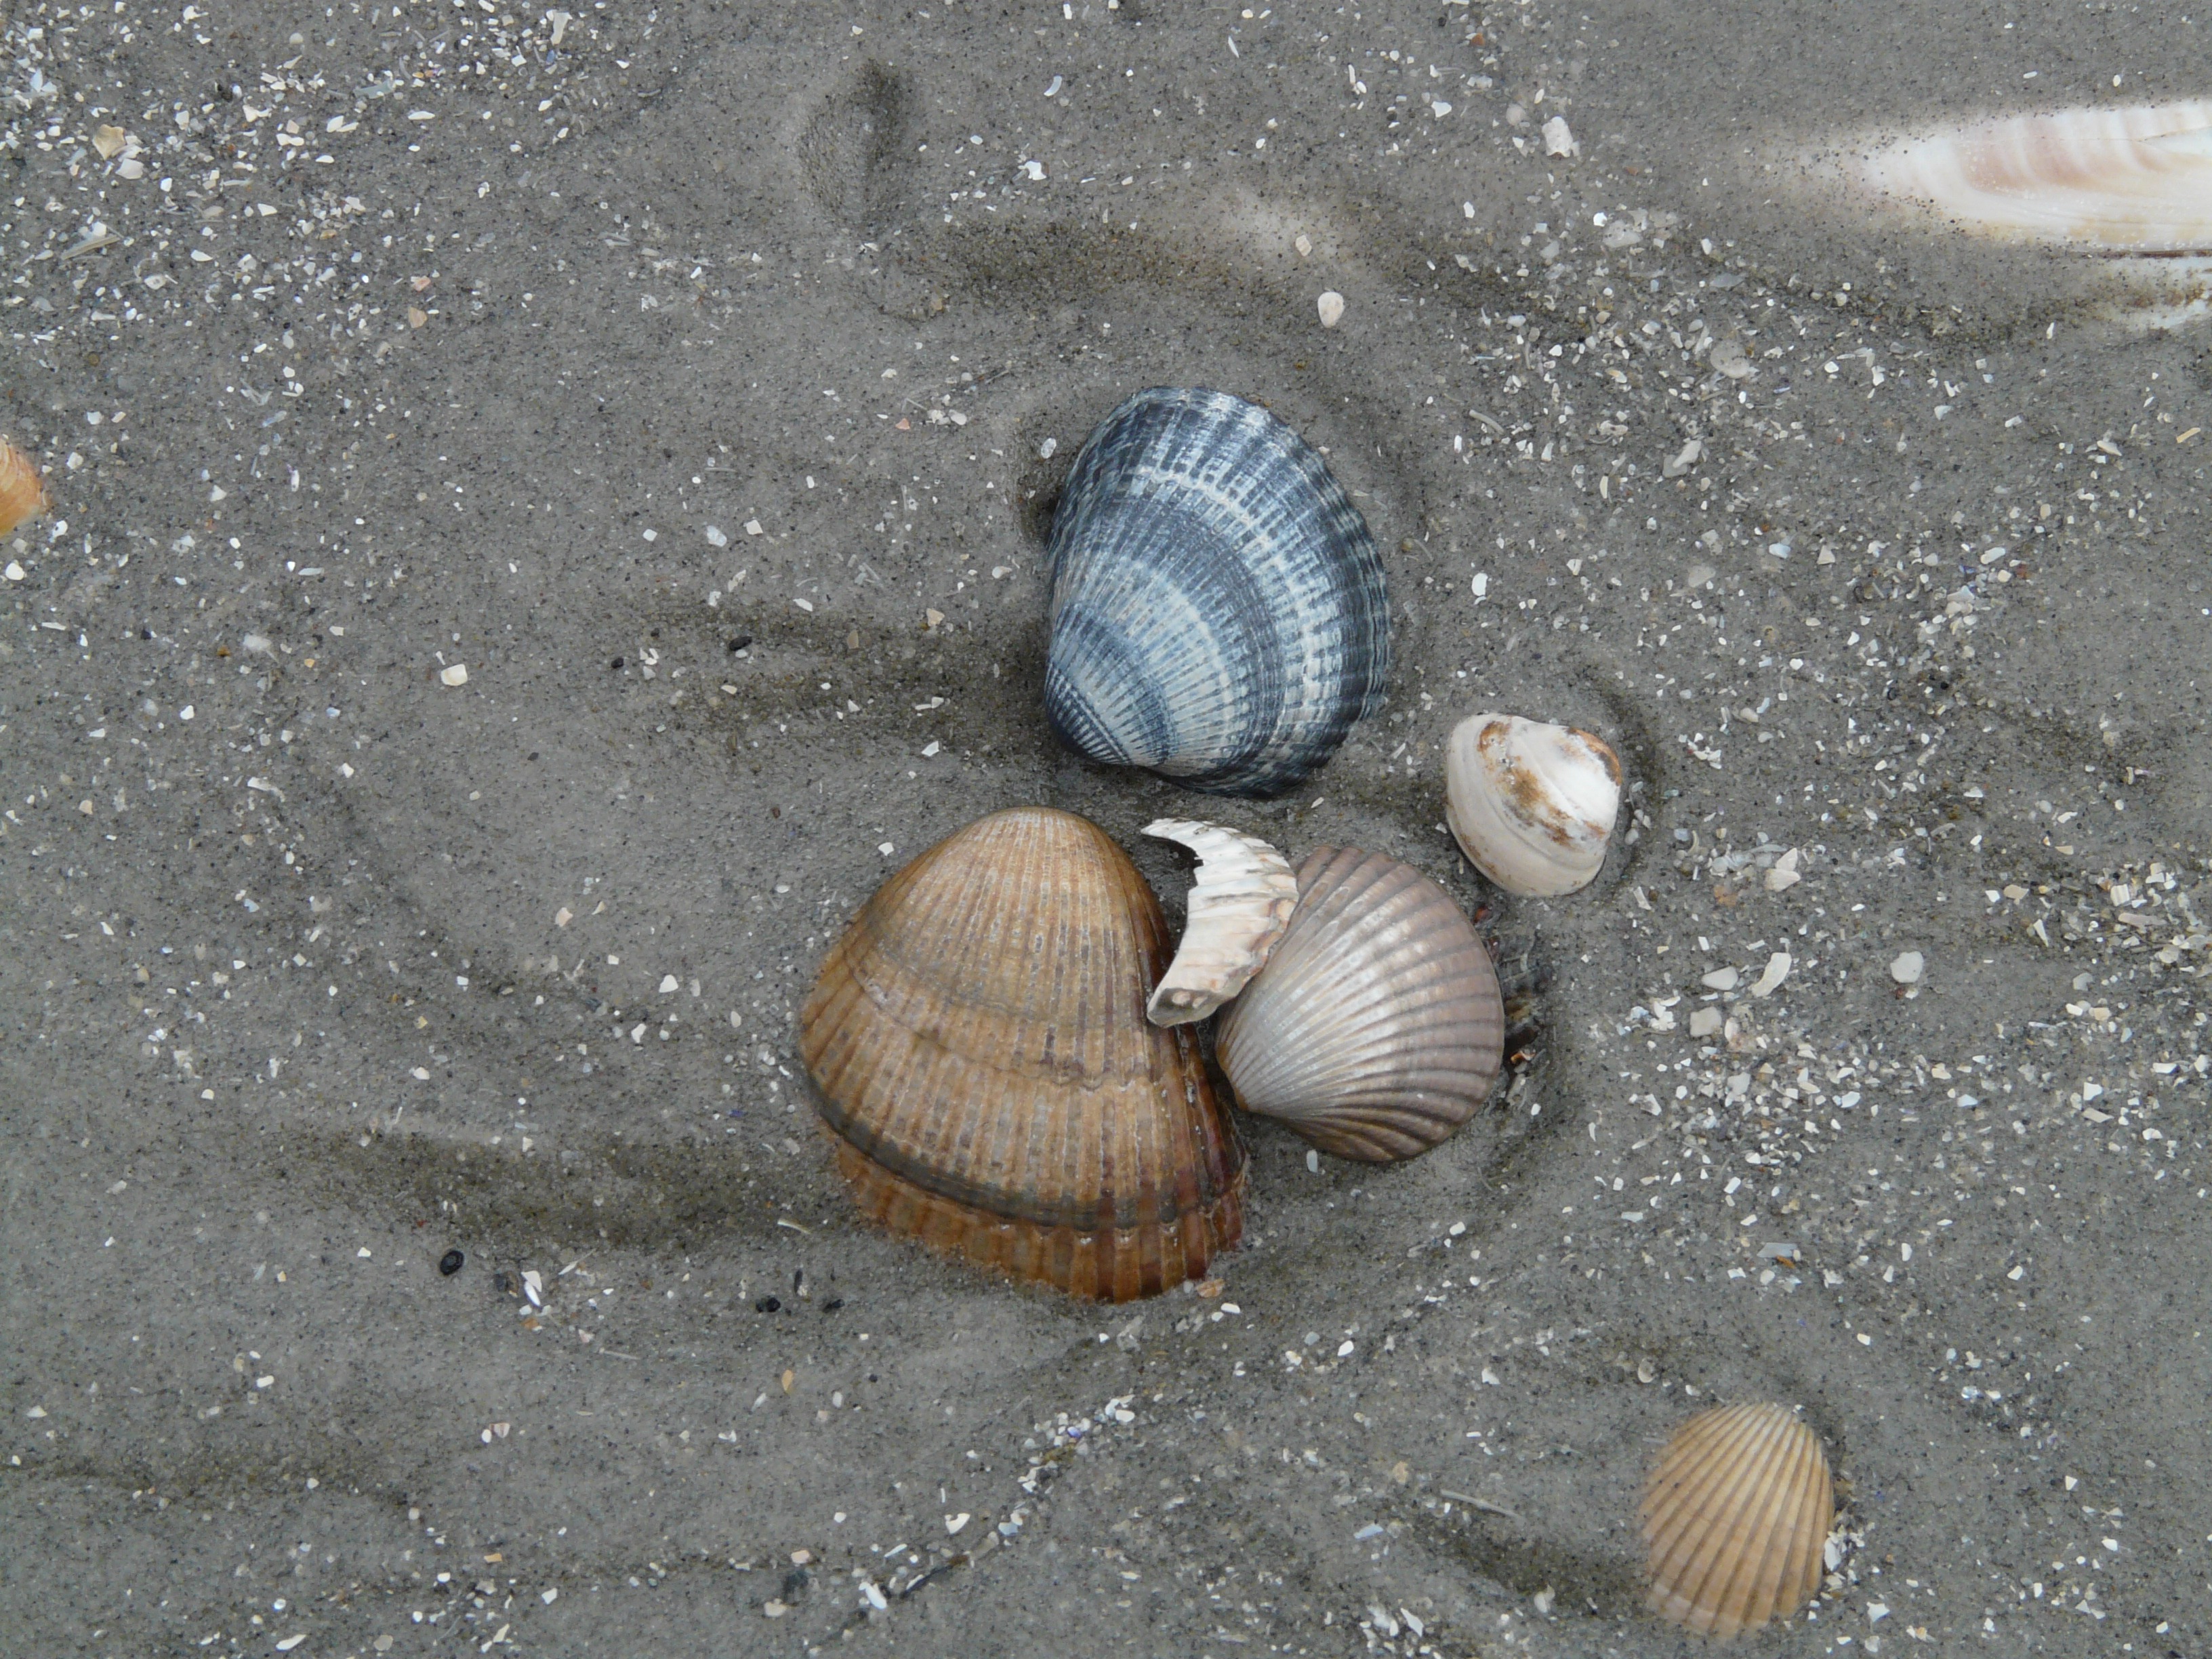
beach, sand, biology, fauna, material, invertebrate, seashell, clam, snail, cockles, cockle, molluscs, mussels, sea snail, marine biology, snails and slugs, cerastoderma edule, cardiidae, veneroida, edible cockle